Syama Prasad Mookerjee

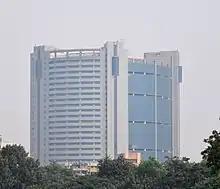
Shyam Prasad Mukherjee Civic Centre, Headquarters of Municipal Corporation of Delhi

Mukherjee was arrested upon entering Kashmir on 11 May 1953. He and two of his arrested companions were first taken to Central Jail of Srinagar. Later they were transferred to a cottage outside the city. Mukherjee's condition started deteriorating and he started feeling pain in the back and high temperature on the night between 19 and 20 June. He was diagnosed with dry pleurisy from which he had also suffered in 1937 and 1944. The doctor prescribed him a streptomycin injection and powders, however, Mukherjee informed him that his family physician had told him that streptomycin did not suit his system. The doctor, however, told him that new information about the drug had come to light and assured him that he would be fine. On 22 June, he felt pain in the heart region, started perspiring and started feeling like he was fainting. He was later shifted to a hospital and provisionally diagnosed with a heart attack. He died a day later. The state government declared that he had died on 23 June at 3:40 a.m. due to a heart attack.